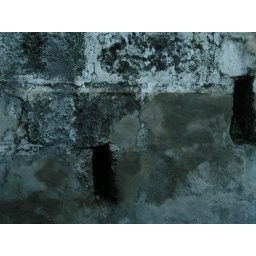
This was taken in Barbados as I was walking along the main road near Bridgetown.